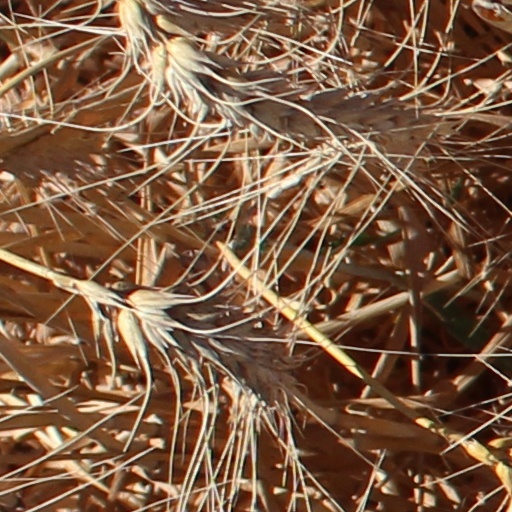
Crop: wheat